United Kingdom corporation tax

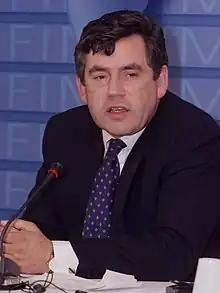
Gordon Brown, the Chancellor of the Exchequer who abolished ACT and introduced the quarterly instalment regime in 1999.

The level of ACT was linked to the basic rate of income tax between 1973 and 1993. The March 1993 Budget of Norman Lamont cut the ACT rate and tax credit to 22.5% from April 1993, and 20% from April 1994. These changes were accompanied with a cut of income tax on dividends to 20%, while the basic rate of income tax remained at 25%. Persons liable for tax were lightly affected by the change, because income tax liability was still balanced by the tax credit received, although higher rate tax payers paid an additional 25% tax on the amount of the dividend actually received (net), as against 20% before the change. The change had bigger effects on pensions and non-taxpayers. A pension fund receiving a £1.2 m dividend income prior to the change would have been able to reclaim £400,000 in tax, giving a total income of £1.6 m. After the change, only £300,000 was reclaimable, reducing income to £1.5 m, a fall of 6.25%.